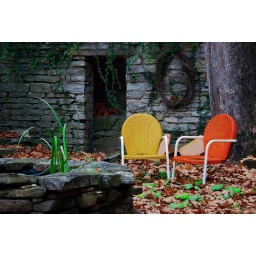
Two chairs in Eureka Springs, Arkansas with the ever-present stone backdrop.